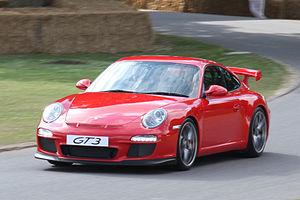
La Porsche 911 GT3 est une automobile de sport du constructeur allemand Porsche mise sur le marché en 1999. C'est une version haute performance de la 911. Elle est assemblée à Stuttgart, en Allemagne. Elle a connu plusieurs évolutions majeures, avec la 911 type 996, 997 et la 991.